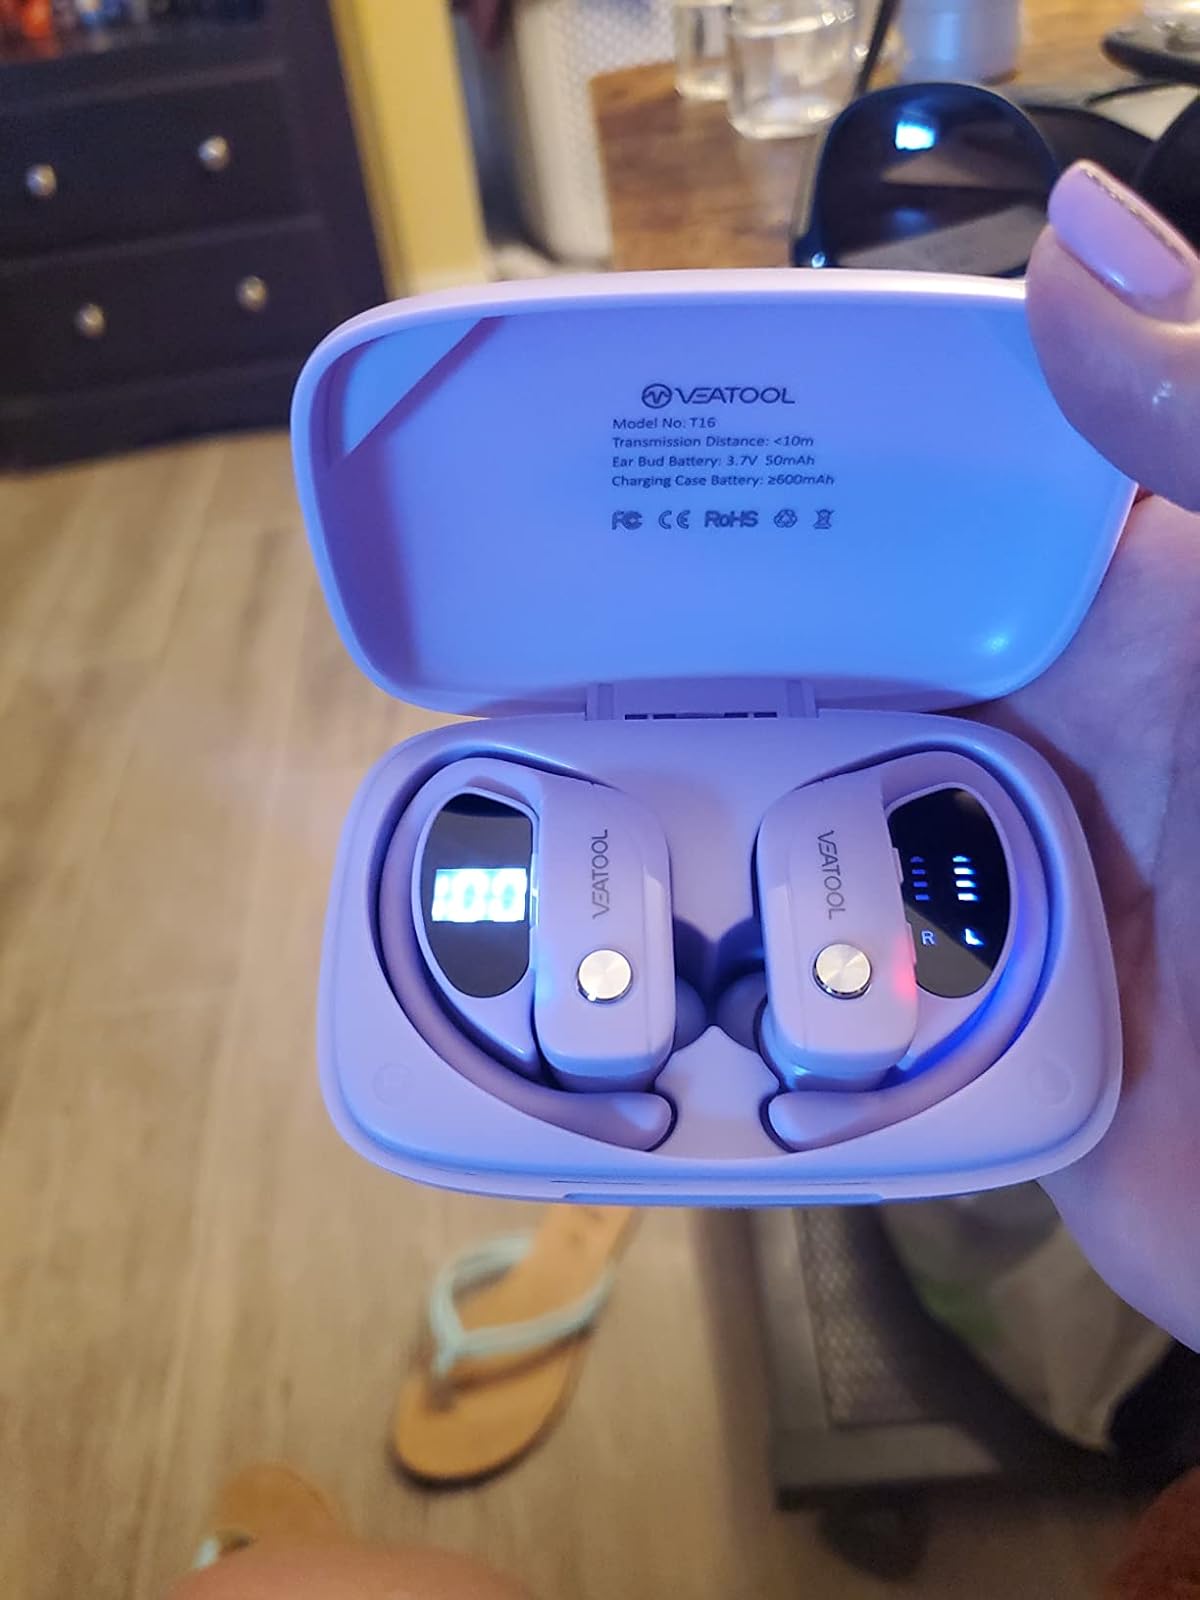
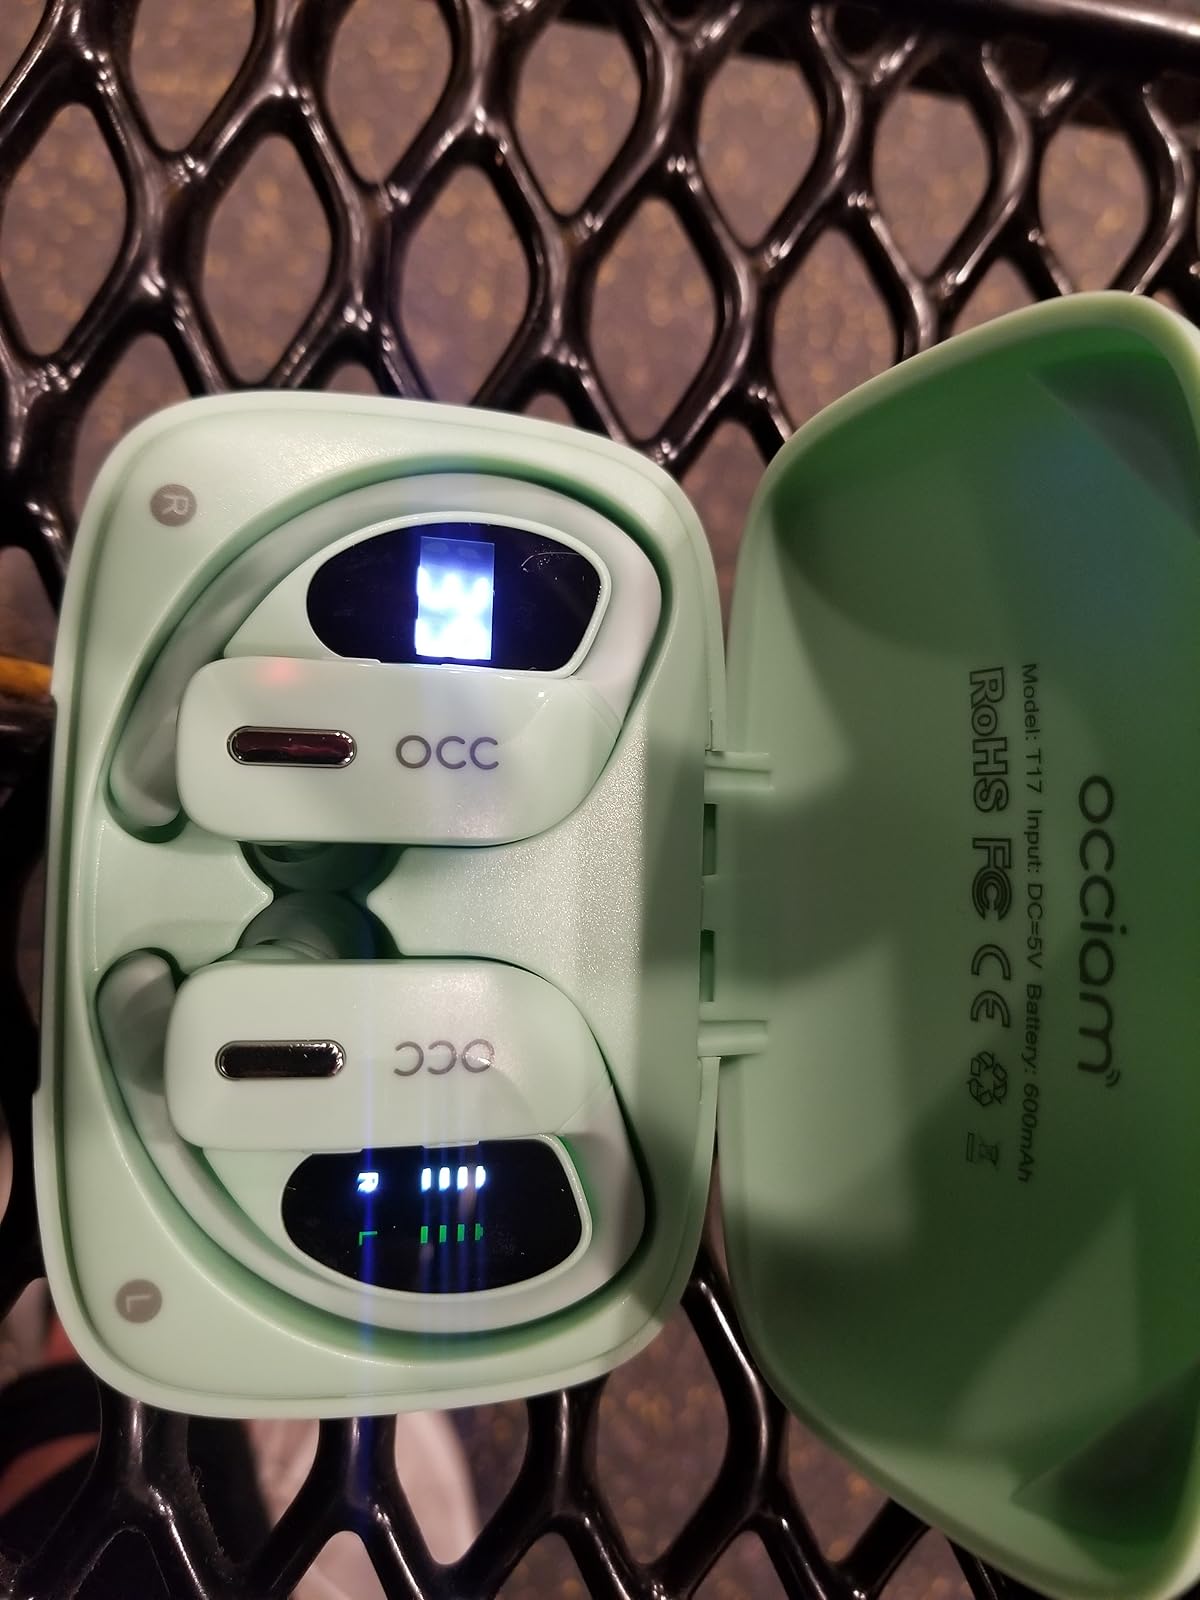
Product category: earbuds
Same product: no